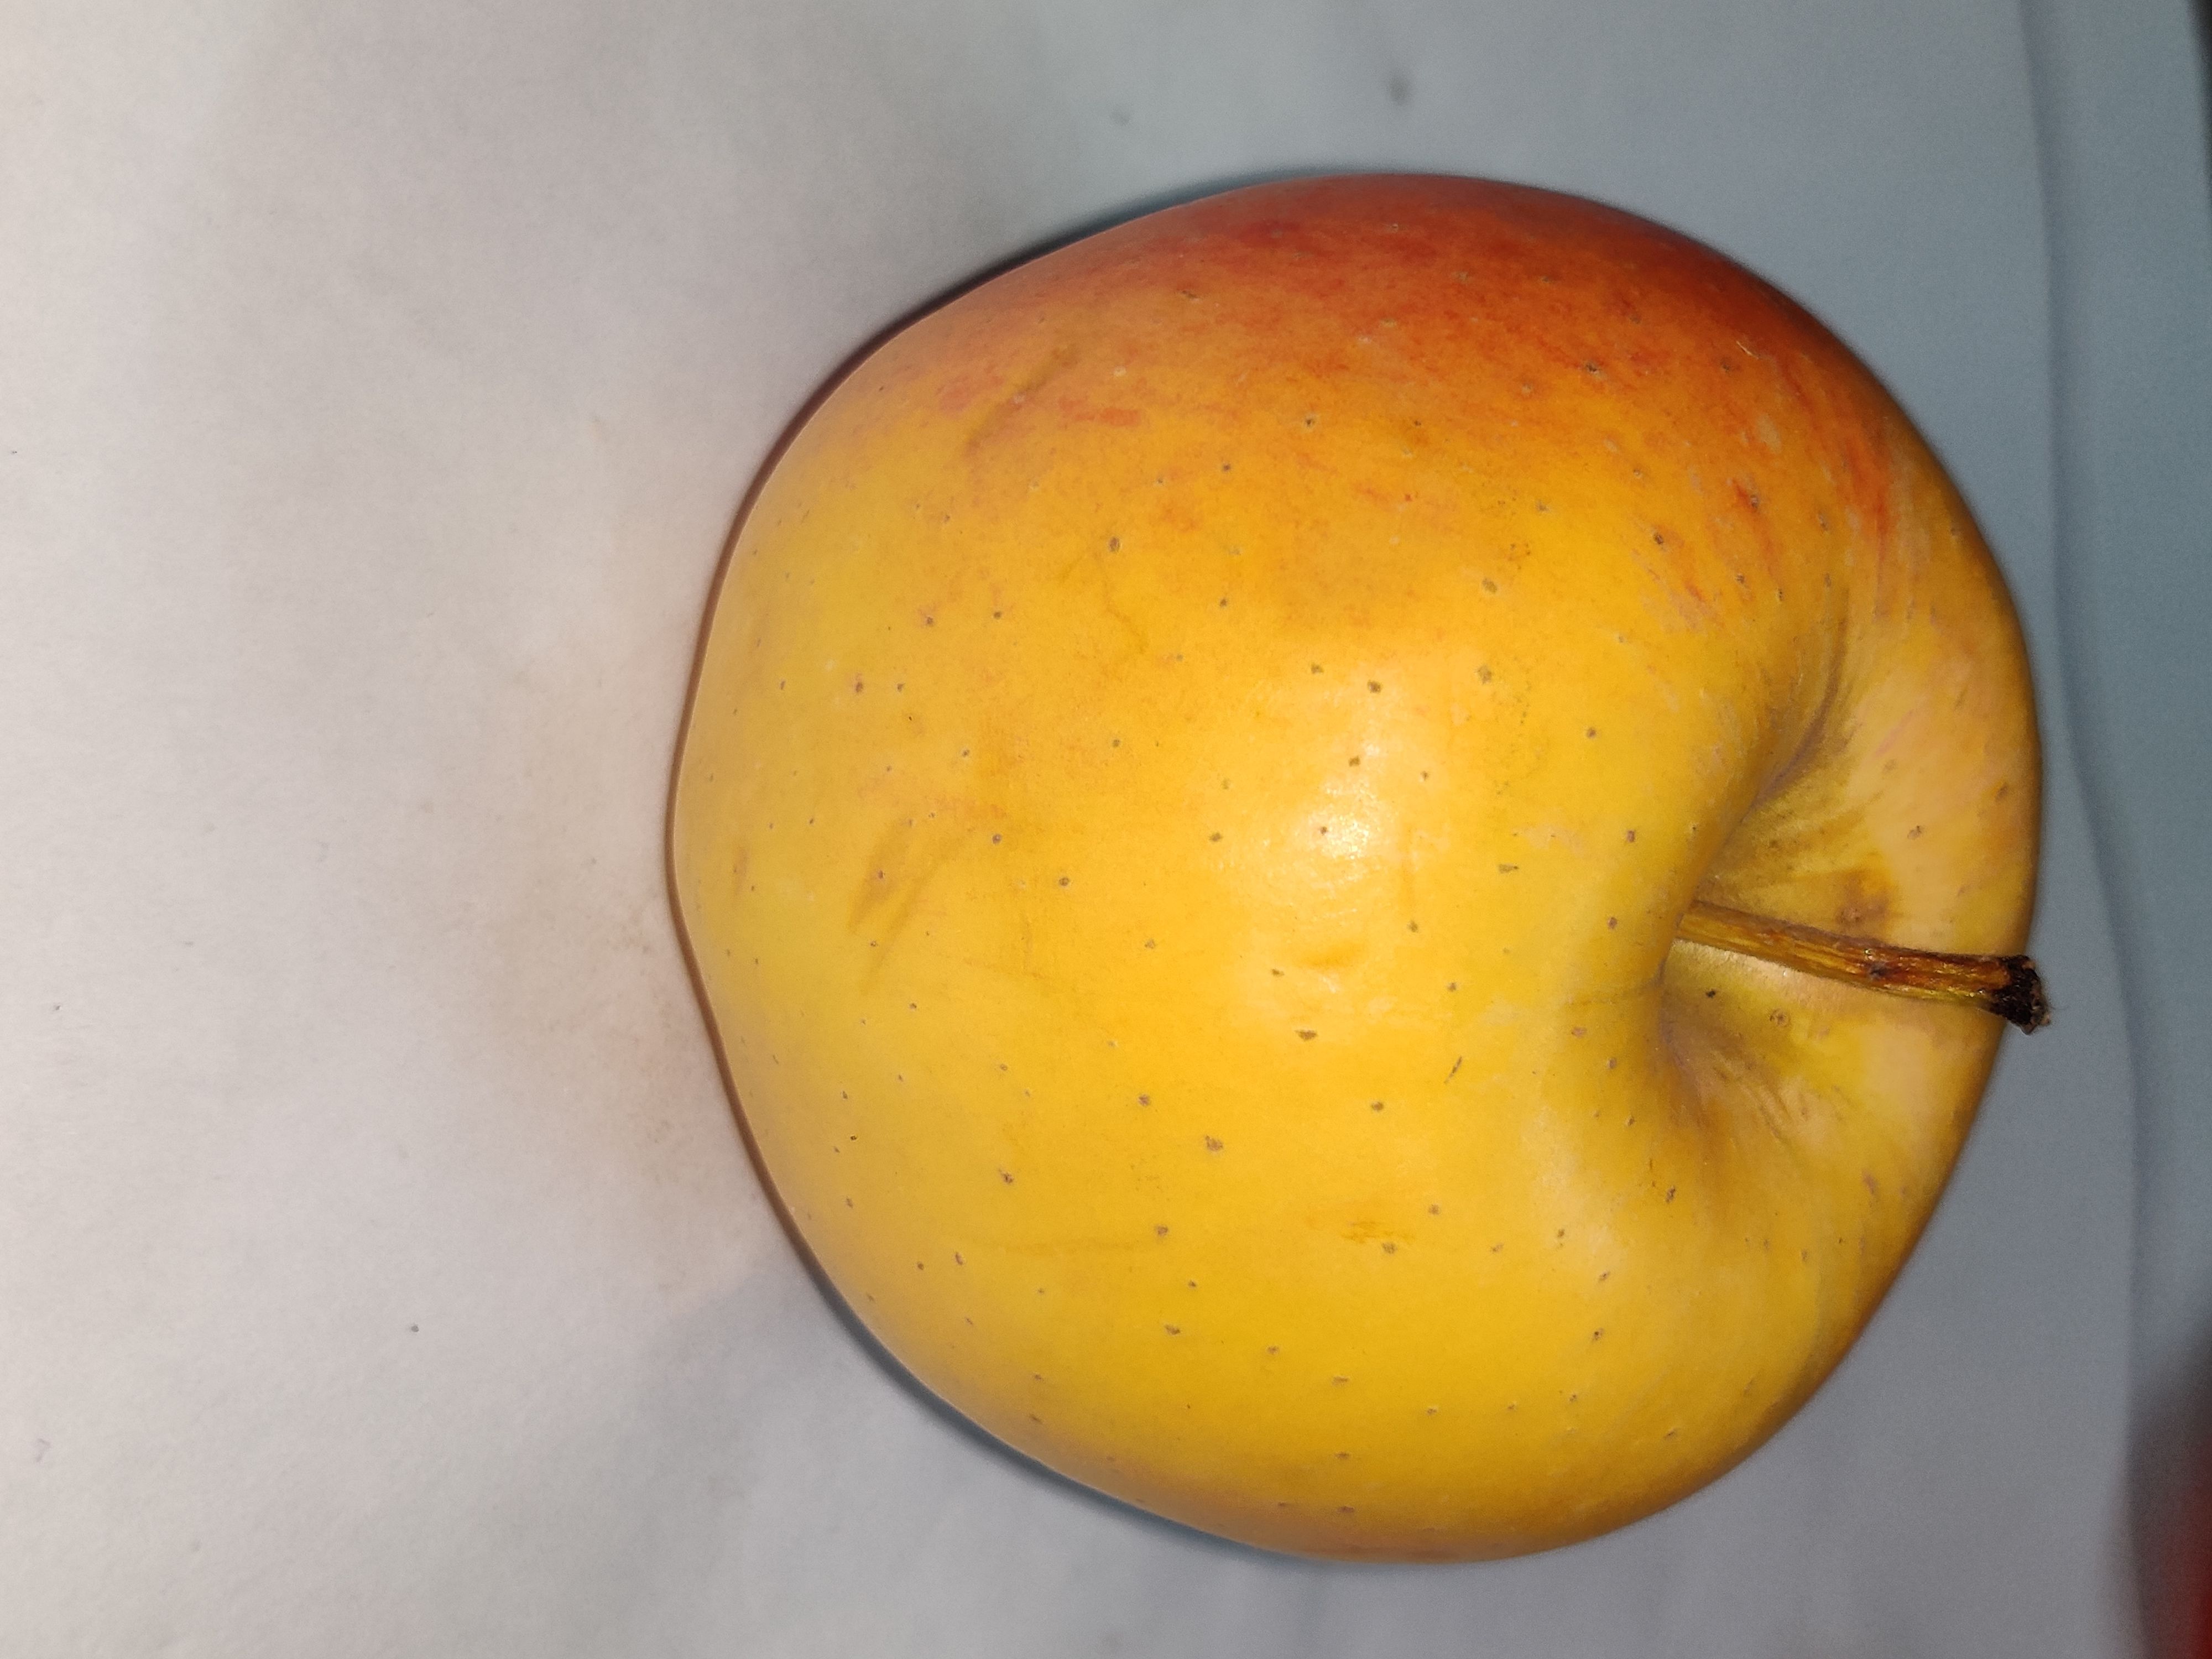
Fruit: apple
Grade: 1st-grade